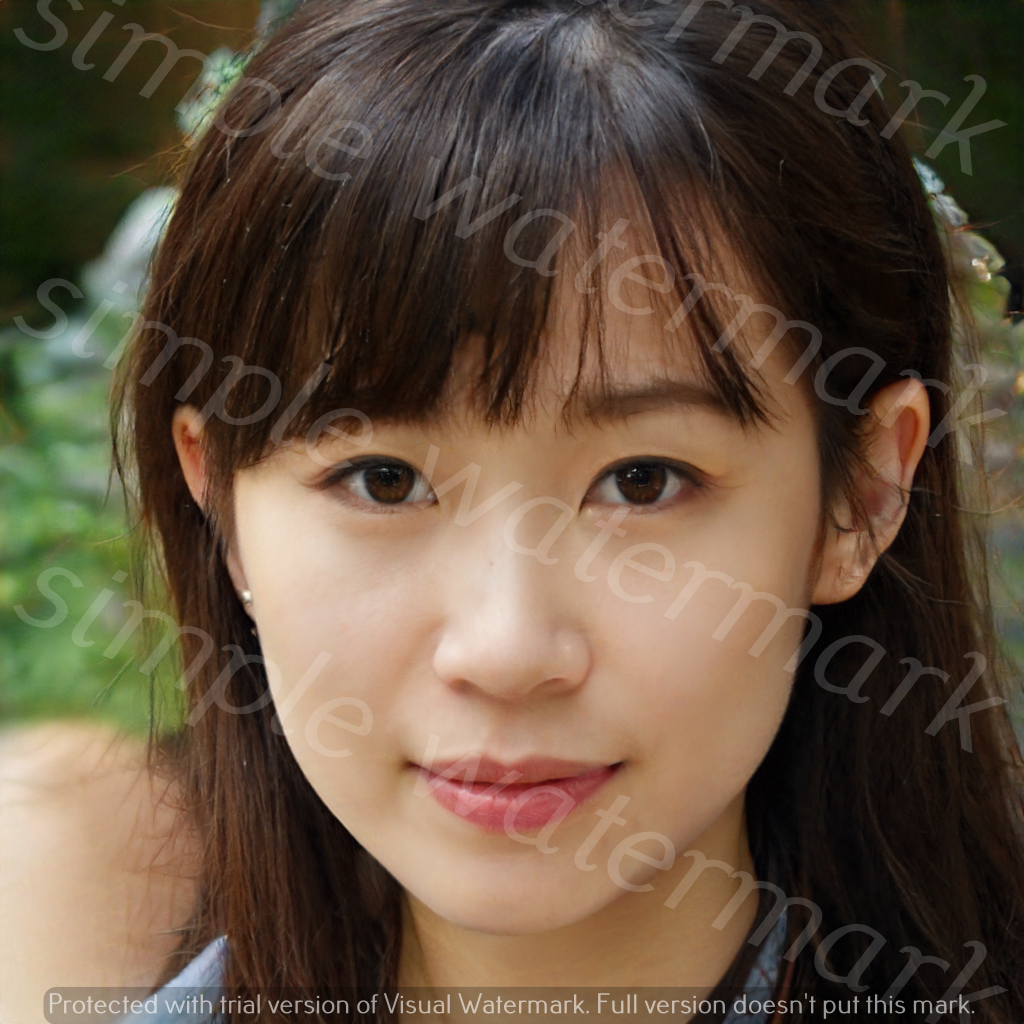
Label: Watermark